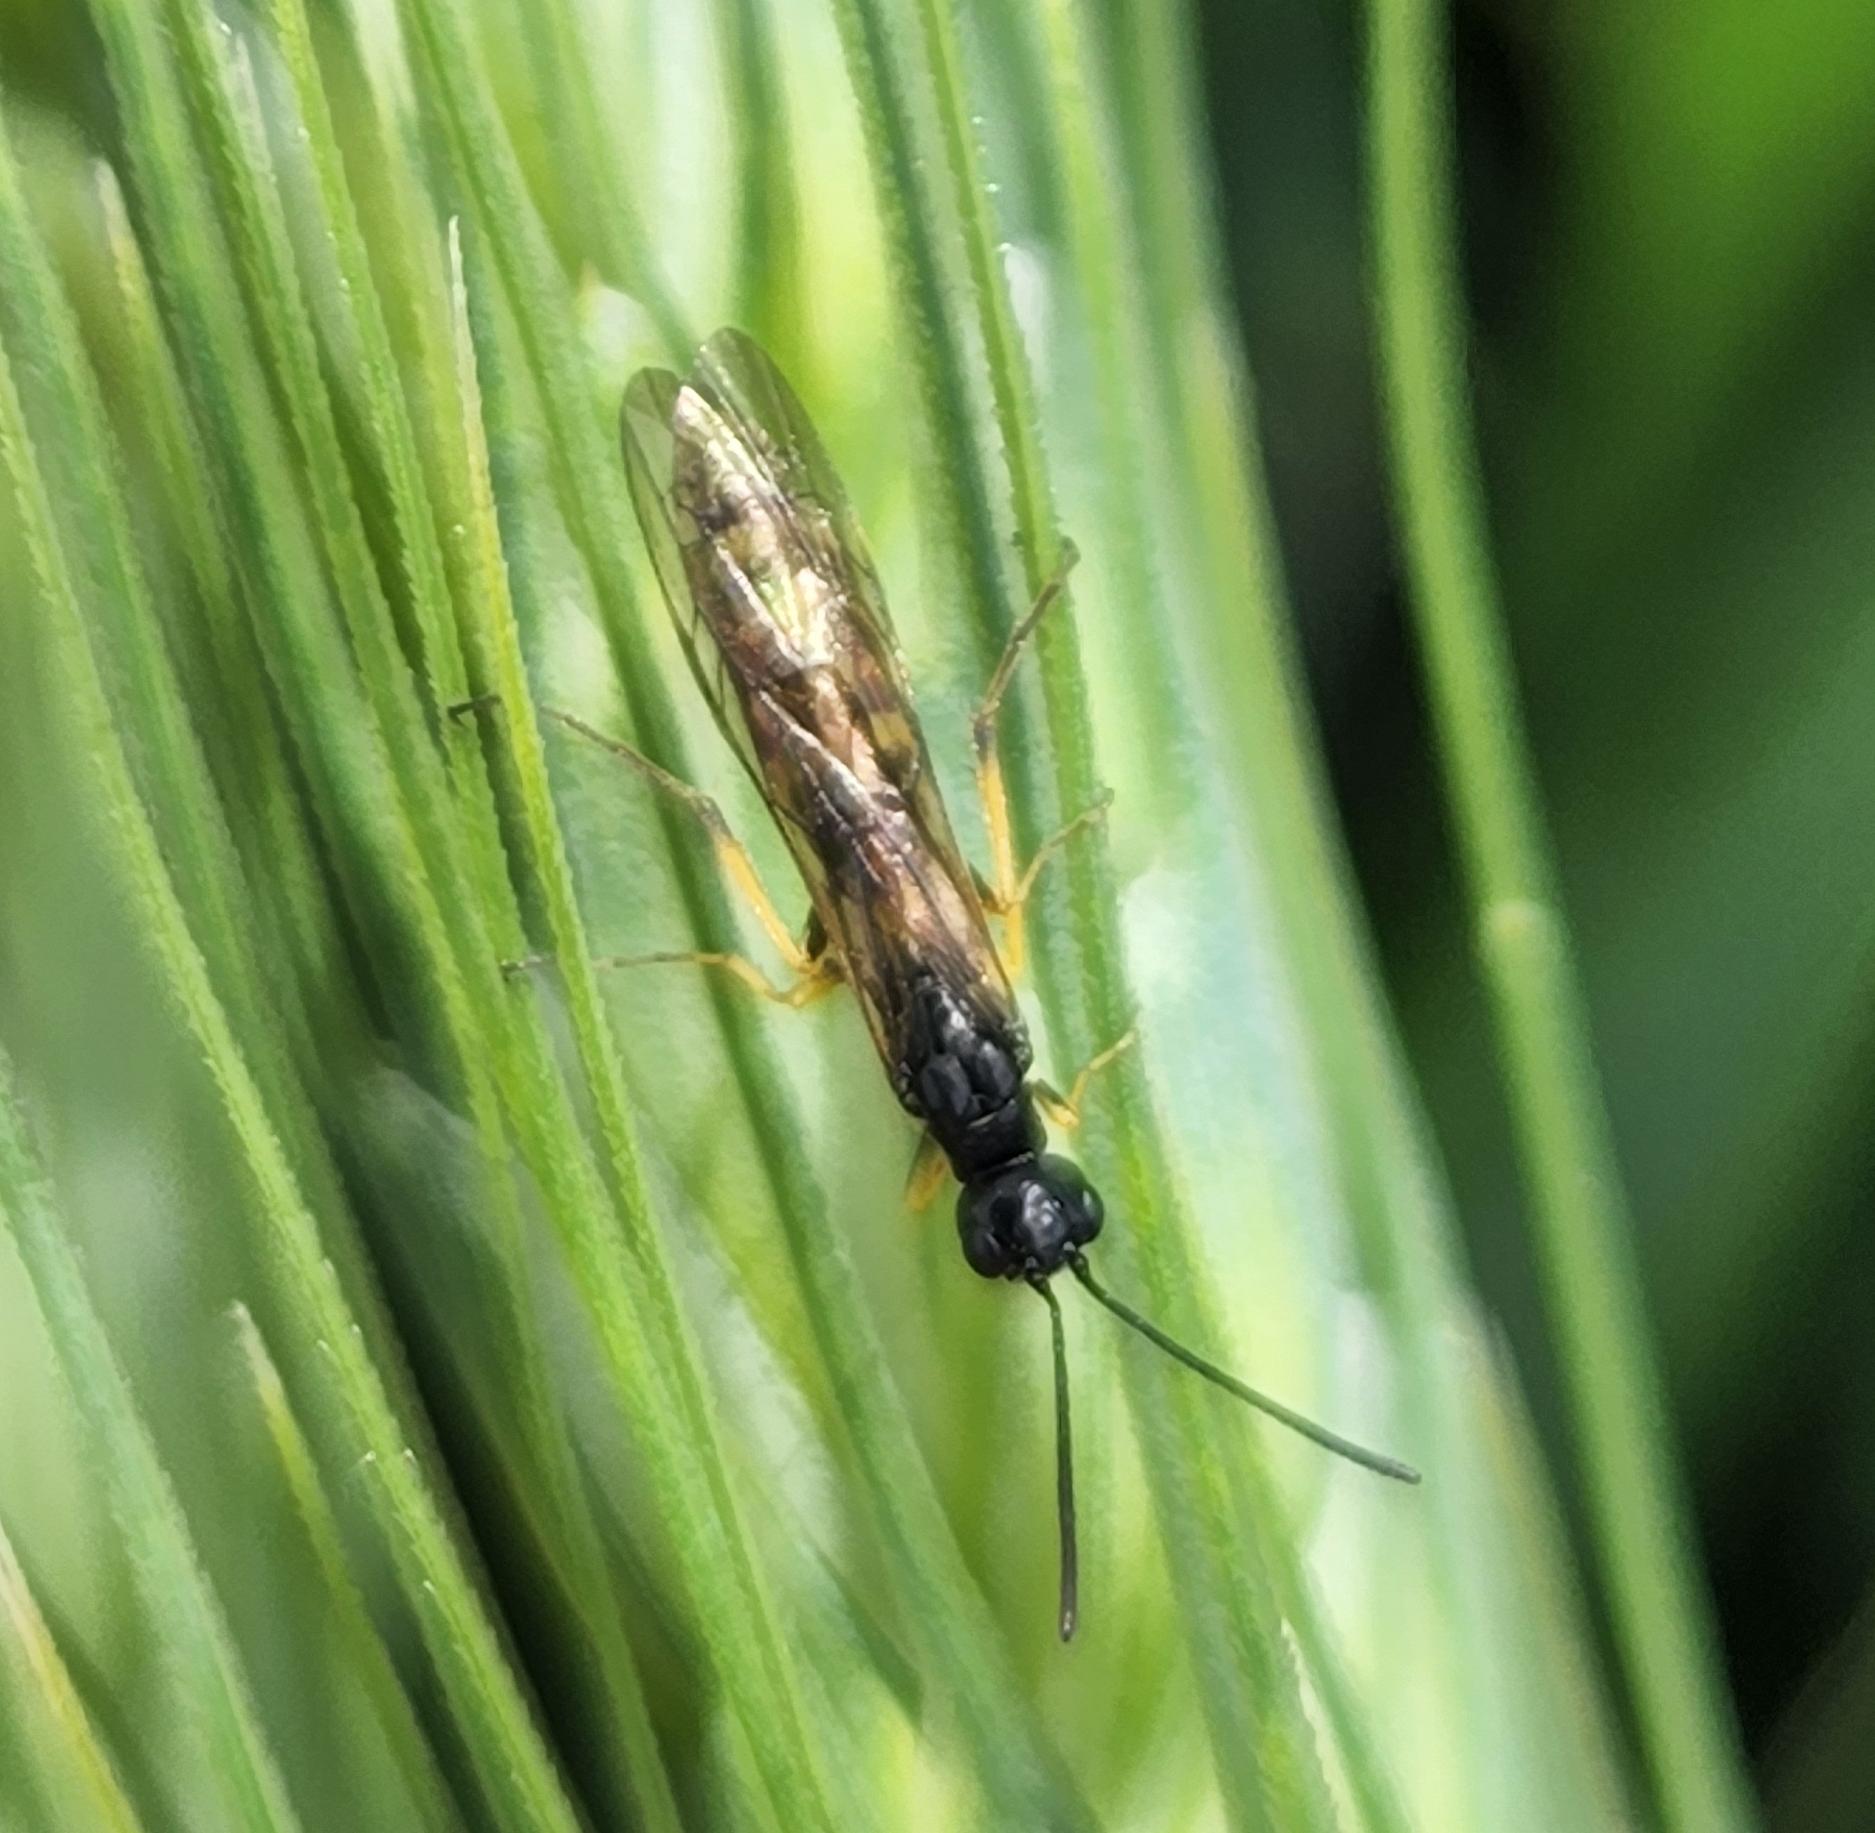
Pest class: occasional_pest